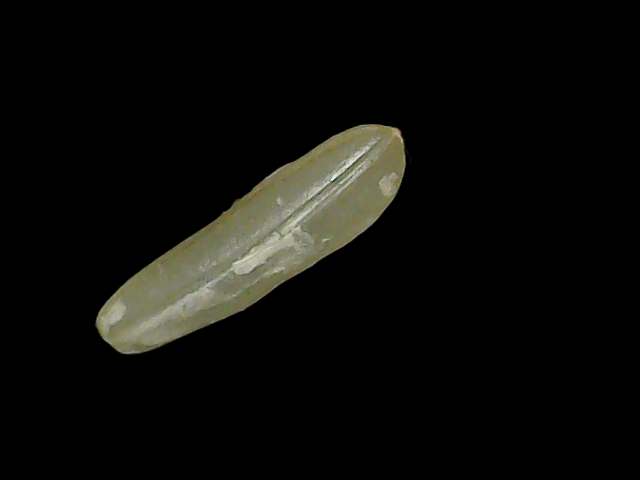
Rice variety: Binadhan19